History of Schleswig-Holstein

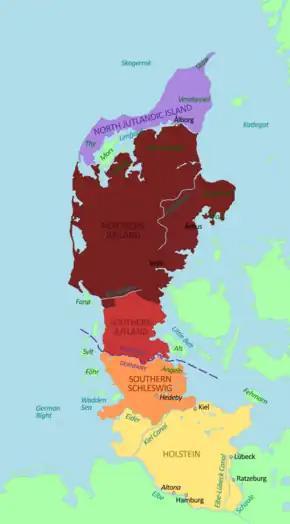

The history of Schleswig-Holstein consists of the corpus of facts since the pre-history times until the modern establishing of the Schleswig-Holstein state.